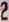
Number: 2